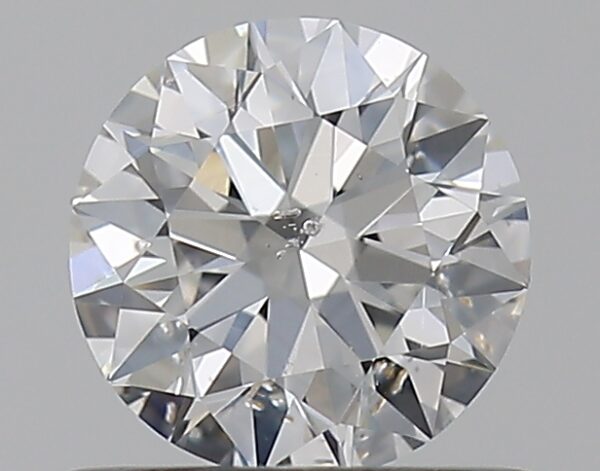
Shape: round
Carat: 0.57
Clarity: SI2
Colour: G
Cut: EX
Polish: EX
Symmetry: EX
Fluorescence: F
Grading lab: GIA
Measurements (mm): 5.29 x 5.32 x 3.27